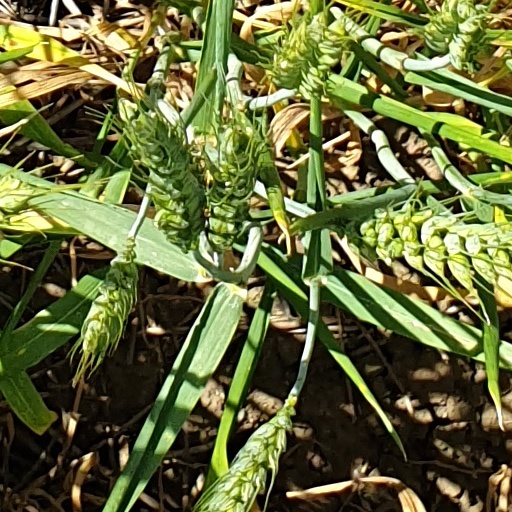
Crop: wheat